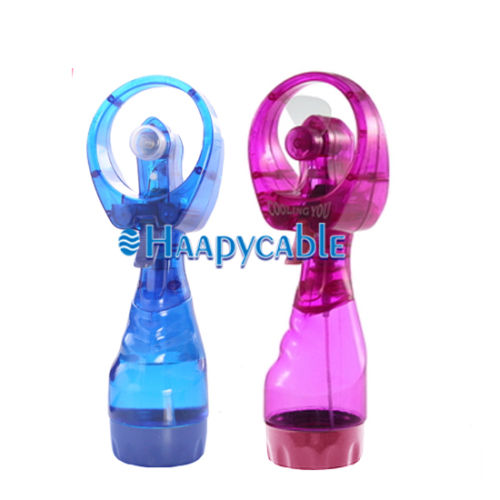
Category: fan